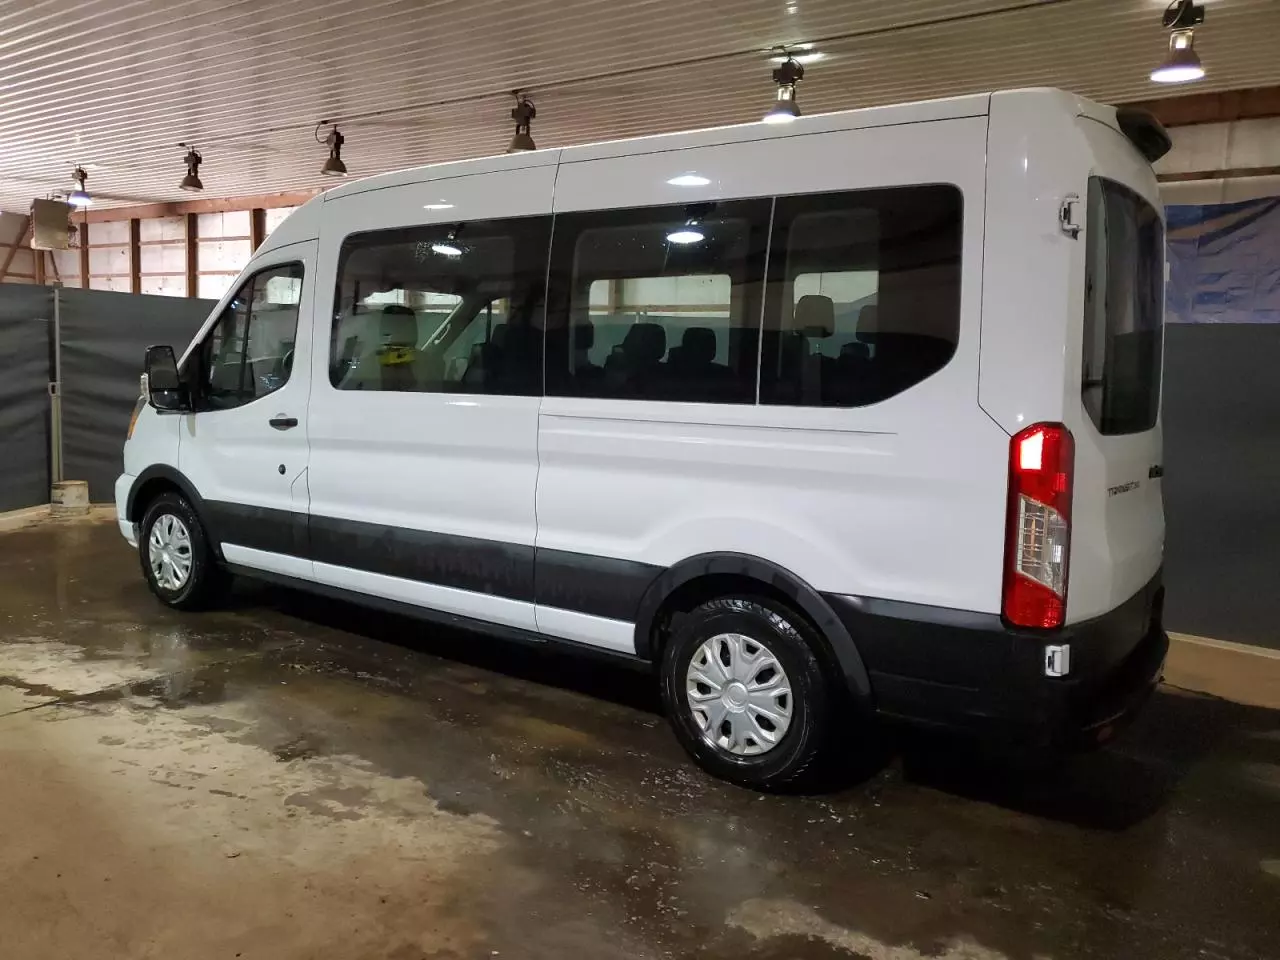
Aucun dommage détecté.
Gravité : aucun